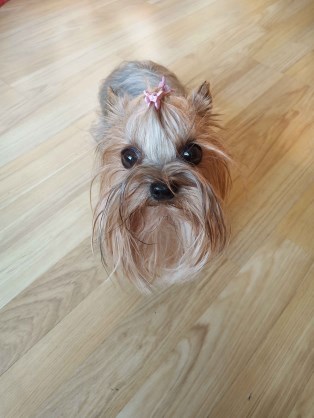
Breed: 340-n000120-Yorkshire_terrier